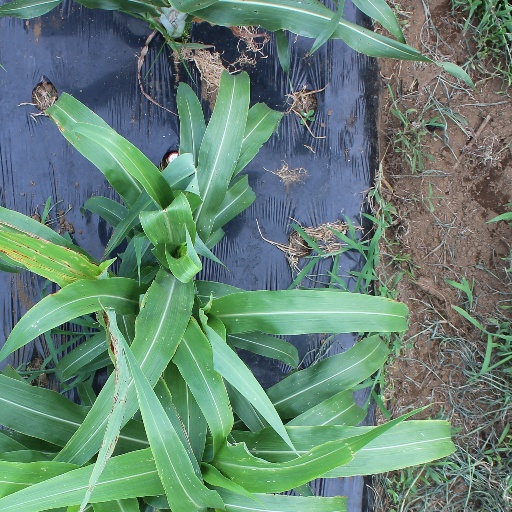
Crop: sorghum